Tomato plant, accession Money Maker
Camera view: horizontal (90 deg, fisheye); turntable rotation: 0 degrees
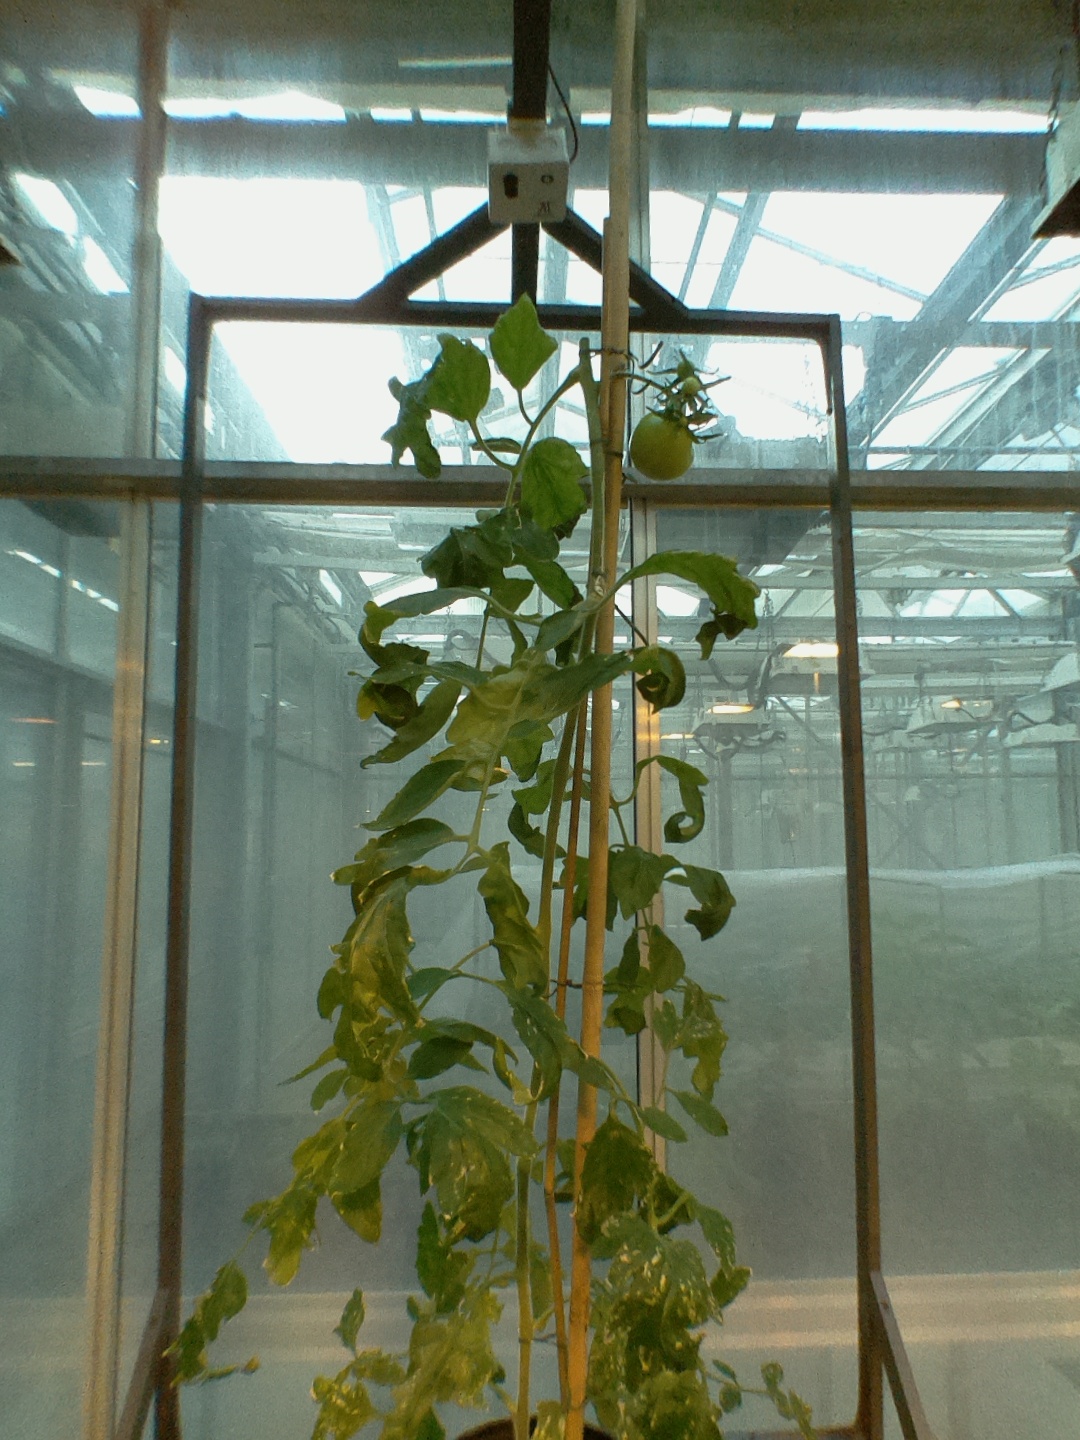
BBCH growth stage 75: 50%-60% of final fruit size